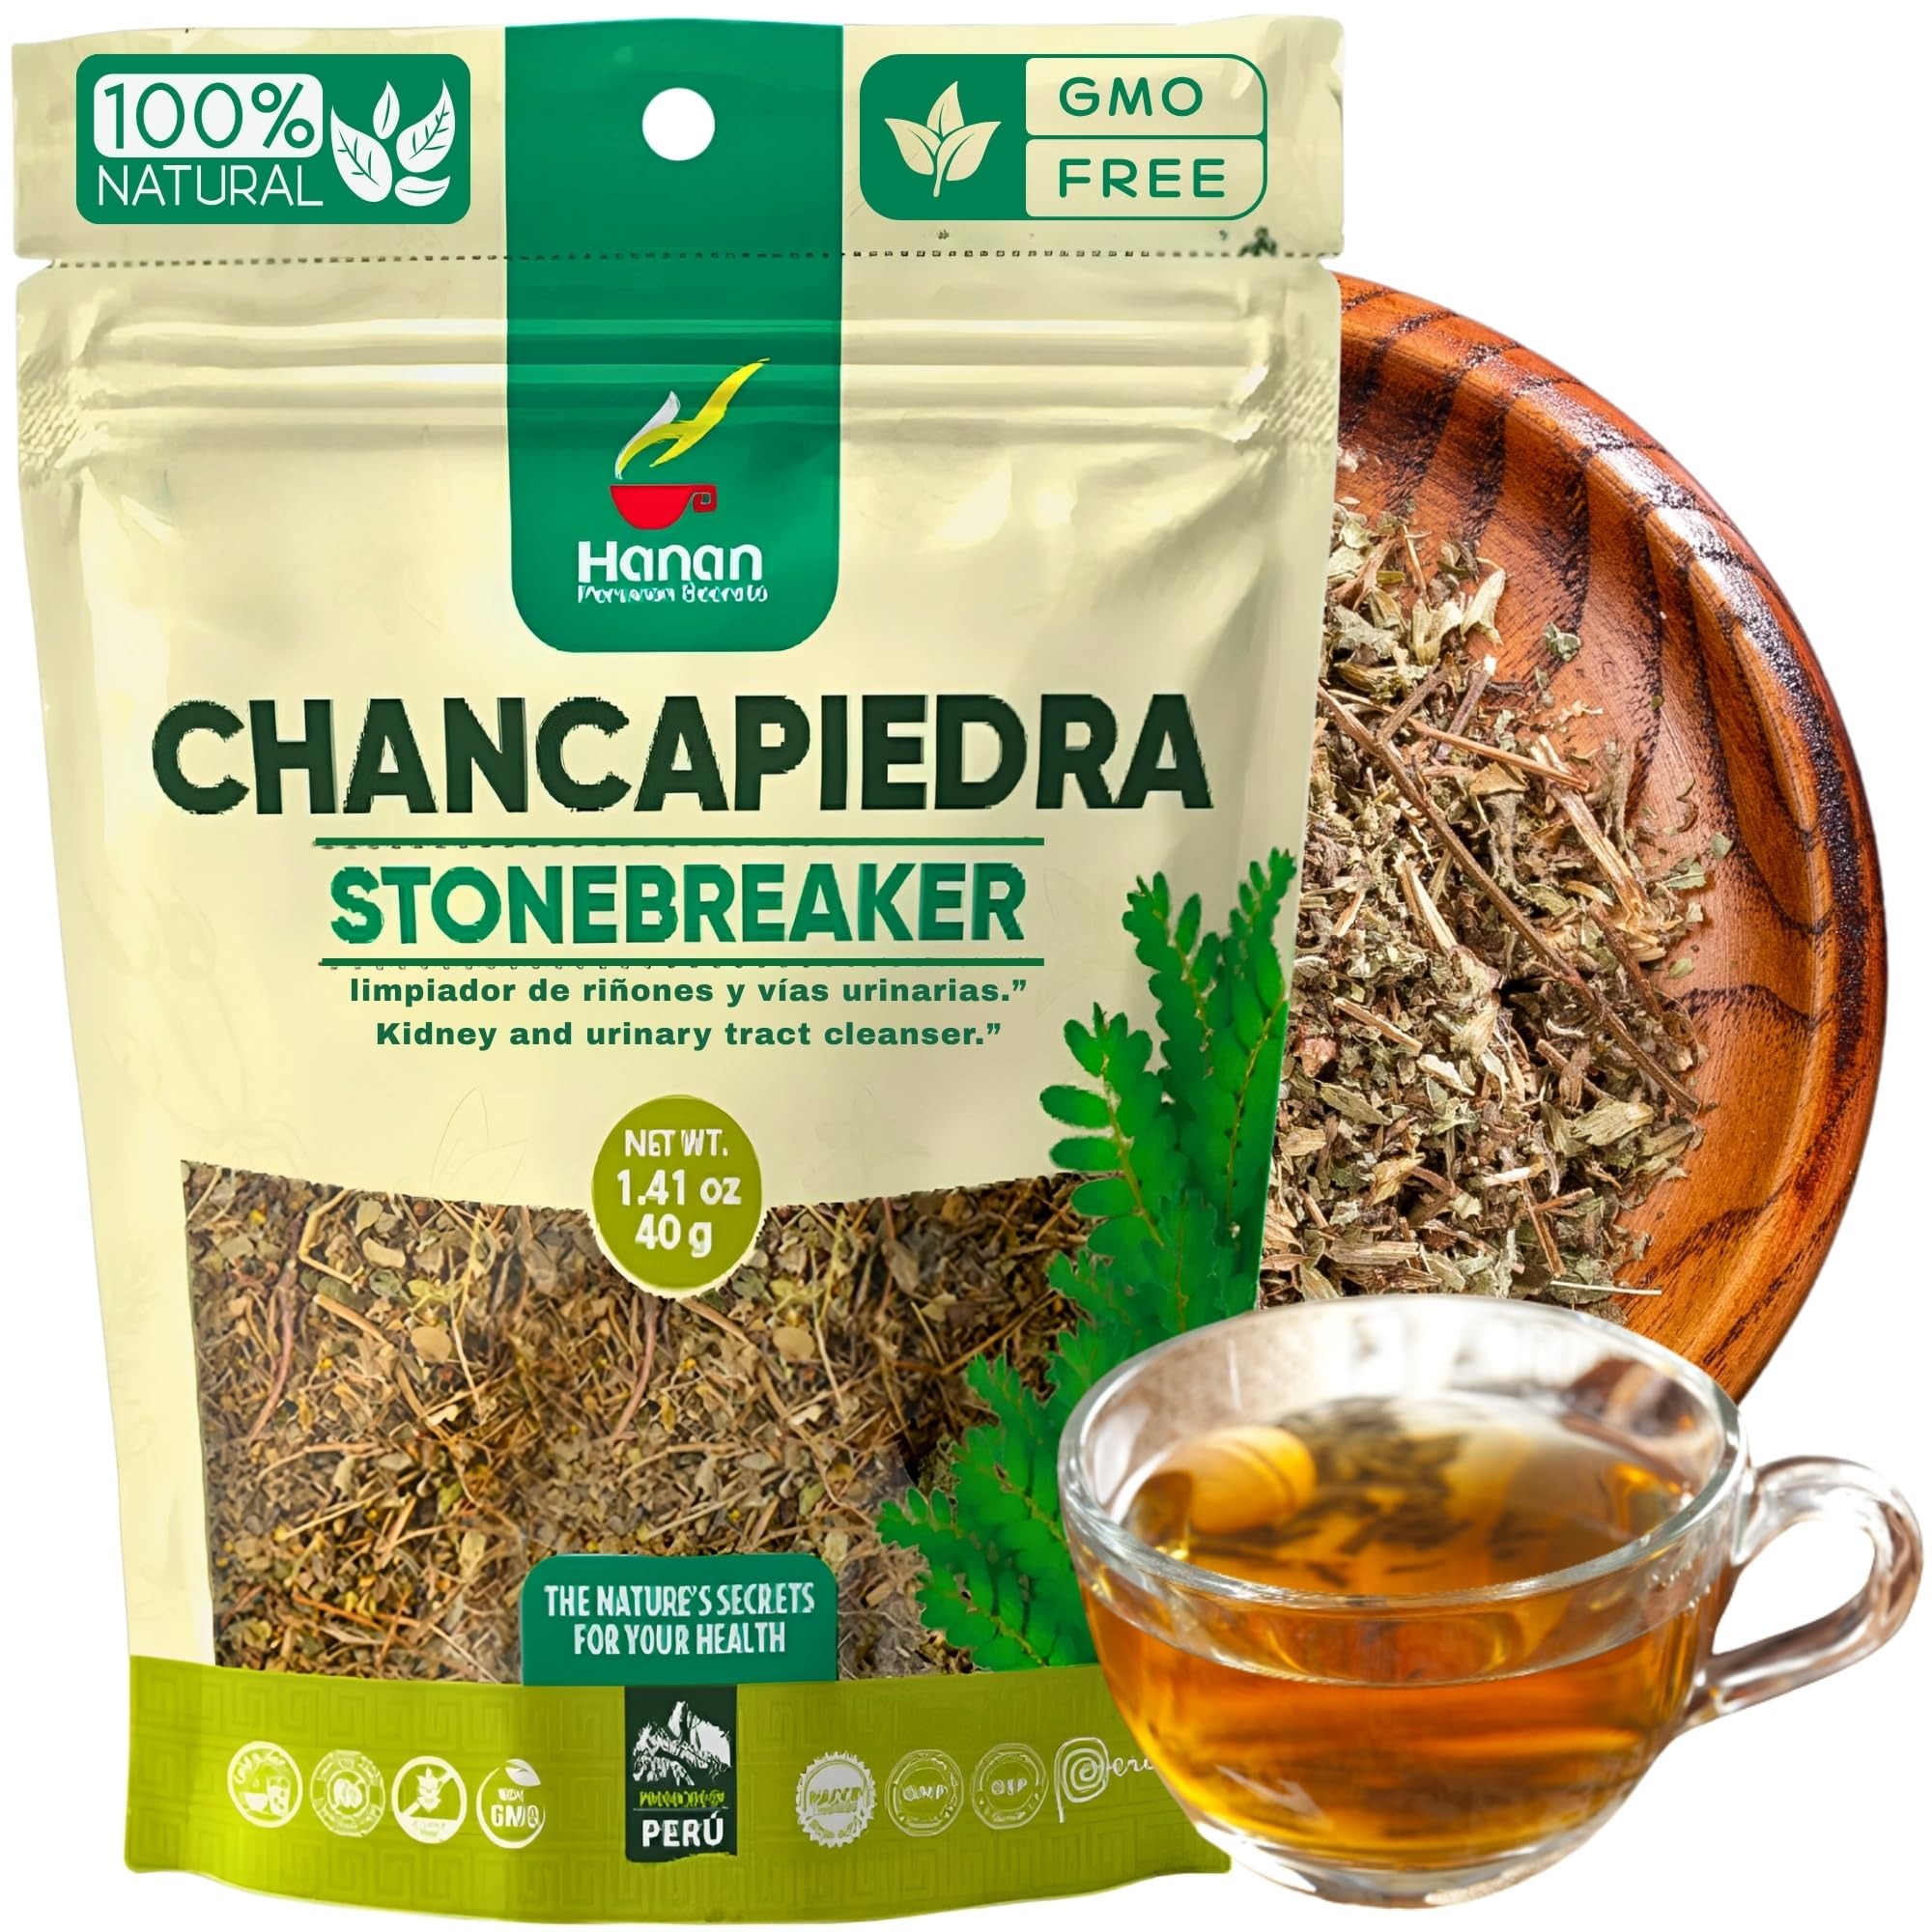
Item Name: Hanan Chanca Piedra Loose Leaf 1.4oz - Stonebreaker Herbal Tea 40g Dried Vegan Leaves 100% Natural Chancapiedra Grown in Peru
Bullet Point 1: NATURAL KIDNEY CLEANSE & SUPPORT – Chanca Piedra, also known as “Stone Breaker,” has been traditionally used for centuries to support kidney and gallbladder health. This herbal tea may help naturally cleanse the kidneys and promote urinary tract wellness.
Bullet Point 2: PURE & NATURALLY GROWN IN PERU – Sourced from the Amazon lush of Peru, our loose-leaf Chanca Piedra tea is 100% natural ensuring premium quality and potency.
Bullet Point 3: SUPPORTS GALLBLADDER & LIVER HEALTH – Known for its detoxifying properties, Chanca Piedra tea may aid digestion, support liver function, and help break down calcium deposits that contribute to kidney and gallbladder discomfort.
Bullet Point 4: EASY TO BREW & GREAT TASTING – Simply steep 1-2 teaspoons of dried Chanca Piedra leaves in hot water for a soothing herbal tea. Enjoy its mild, earthy flavor while benefiting from its natural wellness properties.
Bullet Point 5: TRADITIONAL HERBAL REMEDY – Used by indigenous cultures for generations, Chanca Piedra is widely recognized for promoting kidney and gallbladder health. Experience the power of nature with every cup!
Product Description: Chanca Piedra Loose Leaf Tea – 100% Natural Kidney & Gallbladder Support Experience the natural power of Chanca Piedra, also known as “Stone Breaker,” a time-honored herbal remedy traditionally used to support kidney, gallbladder, and urinary tract health. Sourced directly from the lush regions of Peru, our 100% natural loose-leaf tea is free from additives, preservatives, or artificial ingredients—ensuring purity and potency in every cup. Why Choose Our Chanca Piedra Tea? ✔ Kidney & Gallbladder Support – May help cleanse the kidneys and promote a healthy urinary tract. ✔ Supports Liver & Digestive Health – Known for its detoxifying properties to aid digestion and liver function. ✔ 100% Natural & Pure – No fillers, no chemicals—just premium-quality dried Chanca Piedra leaves. ✔ Easy to Brew & Enjoy – Simply steep for a mild, earthy herbal tea packed with wellness benefits. ✔ Traditional Remedy – Used by indigenous cultures for generations for its natural health-promoting effects. Incorporate Chanca Piedra tea into your daily routine for a refreshing, natural way to support kidney and gallbladder health. Try it today and experience the difference!
Value: 1.41
Unit: Ounce

Price: 11.49